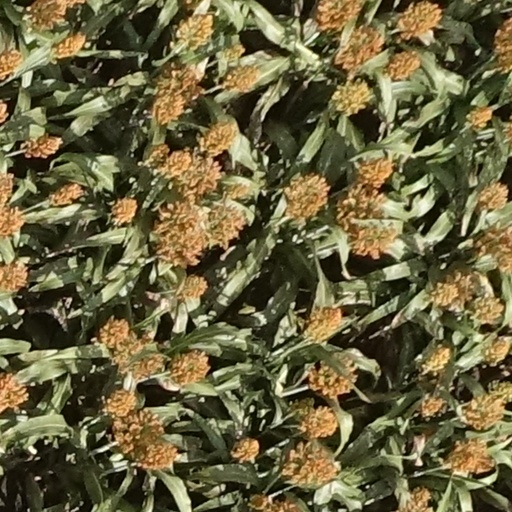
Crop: sorghum